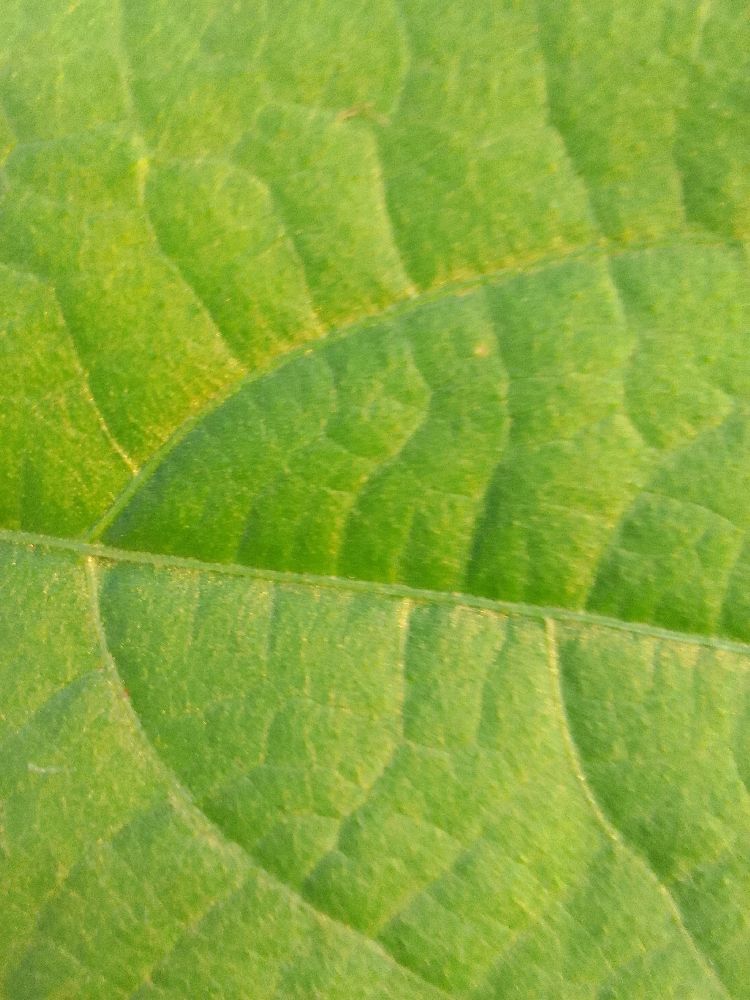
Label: healthy